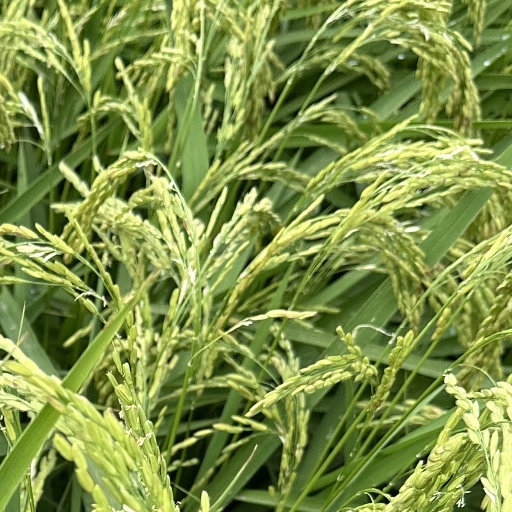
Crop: rice